Adam Treloar

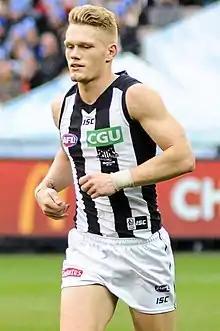
Treloar playing for Collingwood in 2017

Adam Treloar (born 9 March 1993) is a professional Australian rules footballer playing for the Western Bulldogs in the Australian Football League (AFL). He previously played for the Greater Western Sydney Giants from 2012 to 2015 and the Collingwood Football Club from 2016 to 2020. Treloar was selected in the 2024 All-Australian team and won the Anzac Medal in 2018 and Neale Daniher Trophy in 2019. He received a nomination for the 2012 AFL Rising Star award in round 18 of the 2012 season.